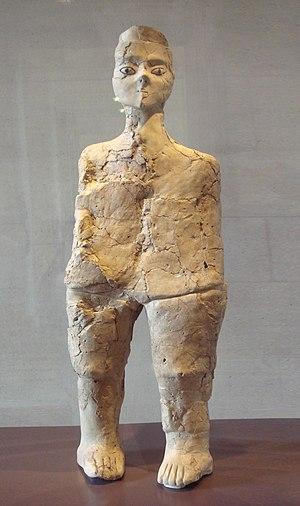
Le Néolithique du Proche-Orient est chronologiquement le plus précoce des épisodes de passage d'un mode de vie paléolithique à un mode de vie néolithique à se produire dans le monde. Il prend place entre le Levant et le Zagros occidental, incluant une partie de l'Anatolie, au début de l'Holocène, entre 10000 et 5500 av. J.-C. environ.